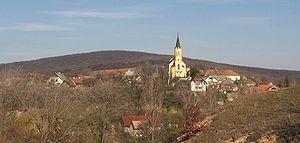
Nadap est un village et une commune du comitat de Fejér en Hongrie.